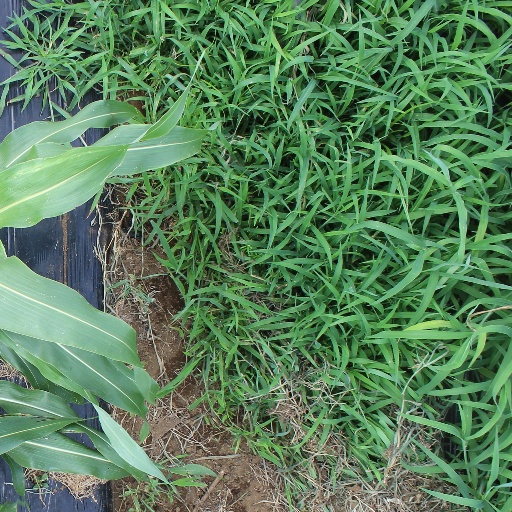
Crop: sorghum